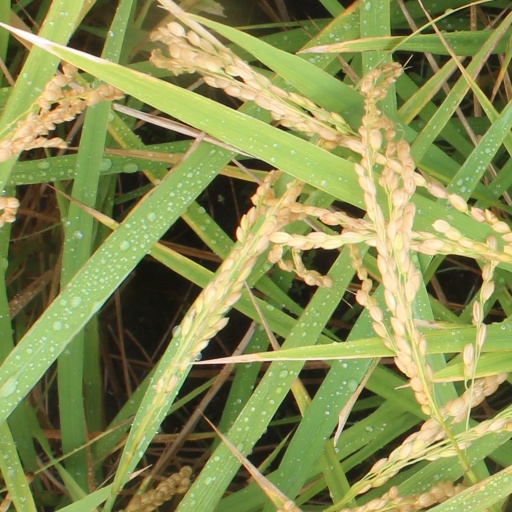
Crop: rice